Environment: real
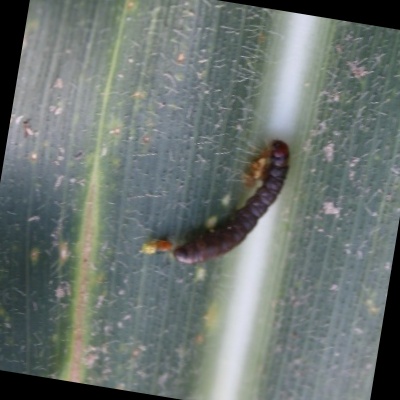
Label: fall_armyworm